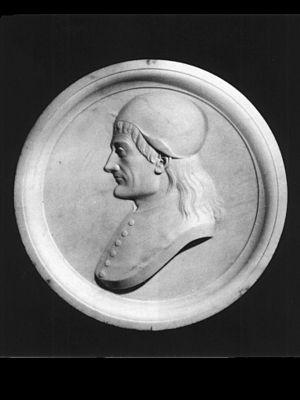
Anton Lazzaro Moro est un religieux et un naturaliste italien.